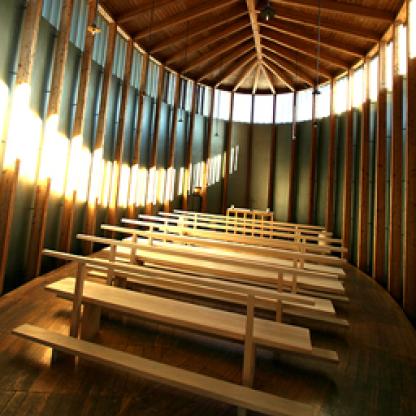
Scene: Indoor